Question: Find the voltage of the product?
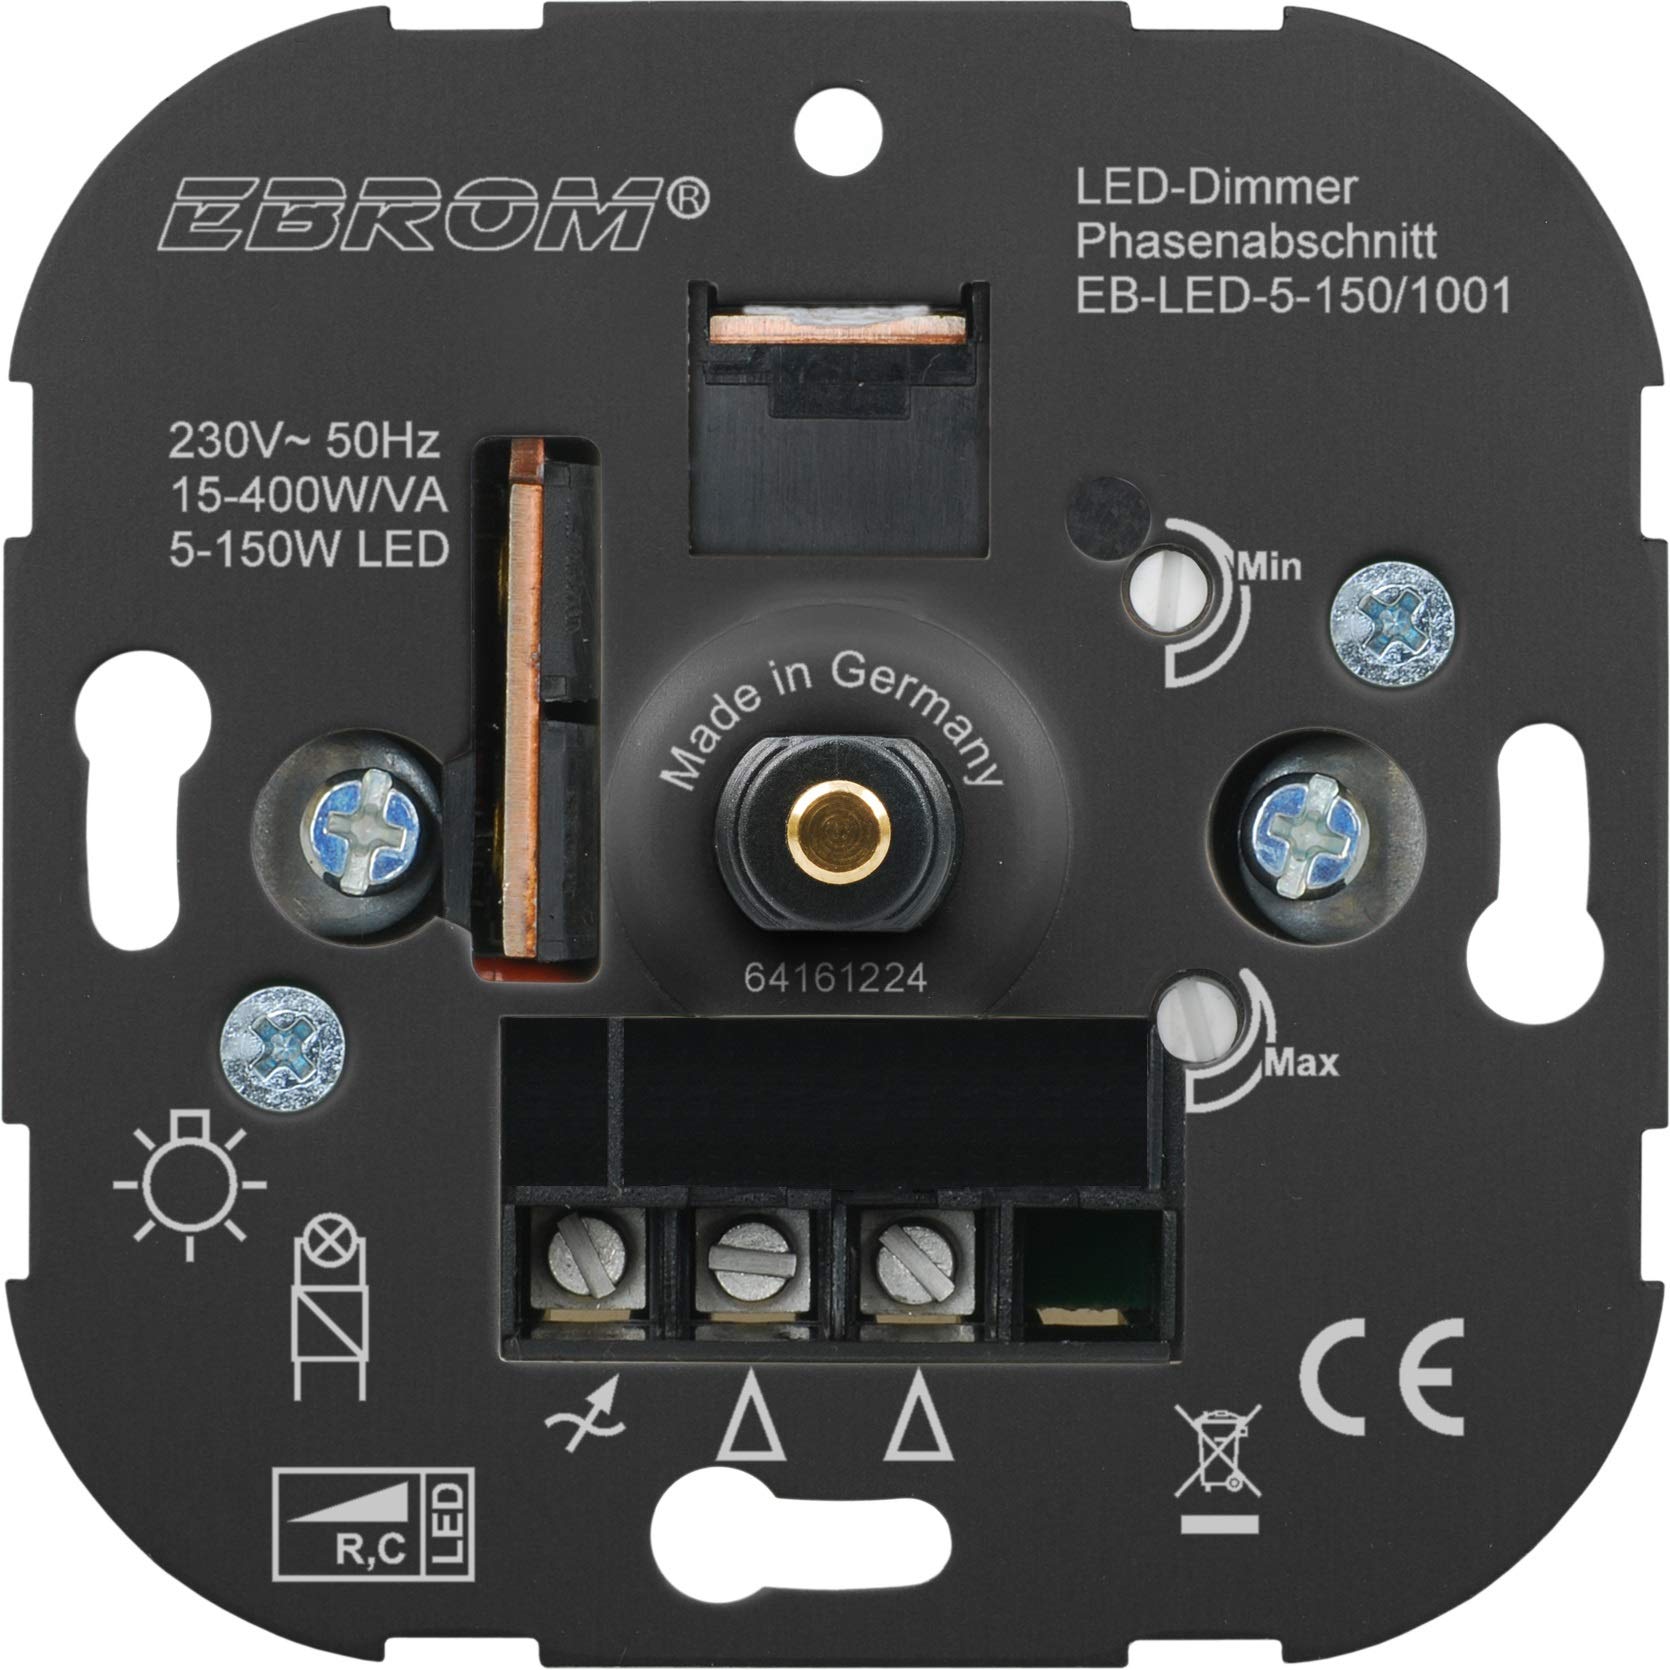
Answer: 230.0 volt